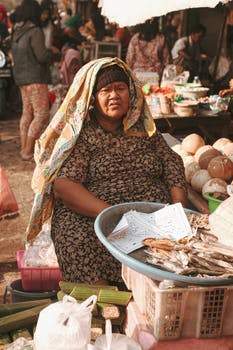
Label: No Watermark